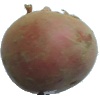
Label: Potato Red 1